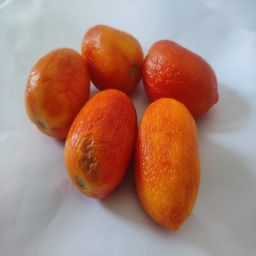
Crop: Tomato
Quality: Old